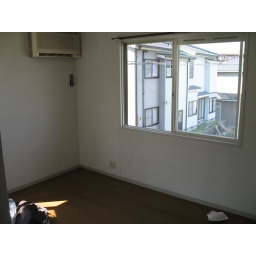
Non-tatami room with no view. It does have a window flower box that we can plant things in though.